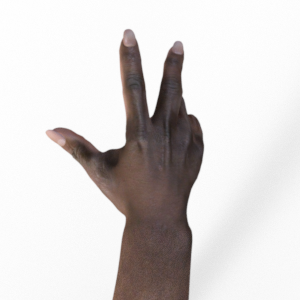
Label: scissors